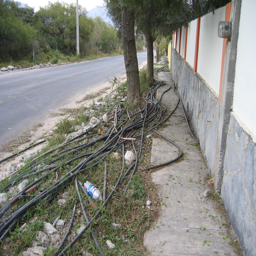
potable drinking water in multiple hoses along the sidewalk from the aqueduct to homes .